Oszkár Jászi

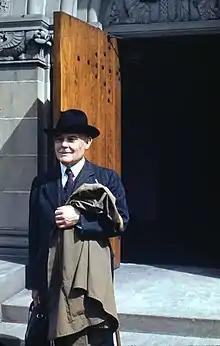
Professor Jaszi at Oberlin College

Oszkár's mother, Roza Liebermann (1853–1931), was the widowed doctor's second wife. Oszkár attended "the local Piarist grammar school—the same establishment attended by Endre Ady, two years younger and later to become the supreme poet of their generation (though the two became friends, this dated from their adult years)." Having done very well academically, he graduated a year early at seventeen, in 1892, and studied political science at the University of Budapest under Ágost Pulszky; he was also strongly influenced by Gyula Pikler, though he would later reject the latter's "doctrinaire, anti-historical positivism." At this point he admired figures like József Eötvös and Pál Gyulai, thus aligning himself with "the principled European strand of Hungarian liberalism that stood against clericalism and the blustering nationalism of those who sought independence from Austria." He was awarded his diploma as Doctor of Political Science on July 2, 1896.